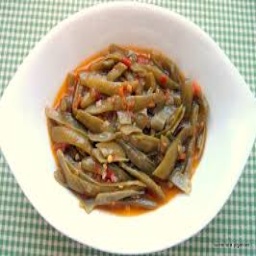
Label: green_runner_beans